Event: Nepal Earthquake
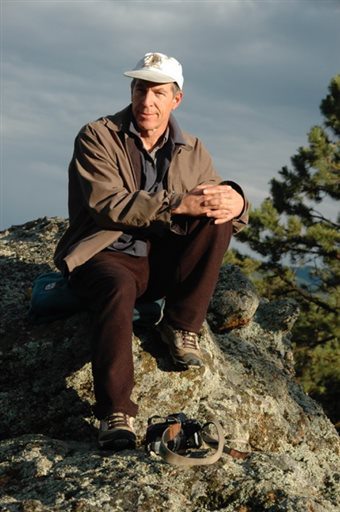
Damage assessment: no_damage